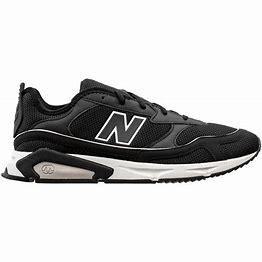
Brand: New
Model: Balance New Balance X Racer